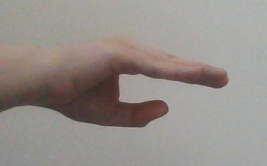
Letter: jeem